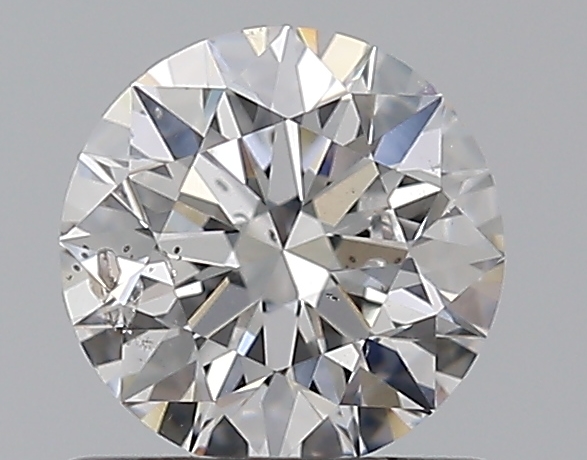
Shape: round
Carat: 0.7
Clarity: SI2
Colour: E
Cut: EX
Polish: EX
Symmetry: EX
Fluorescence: N
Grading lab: GIA
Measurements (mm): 5.67 x 5.69 x 3.56